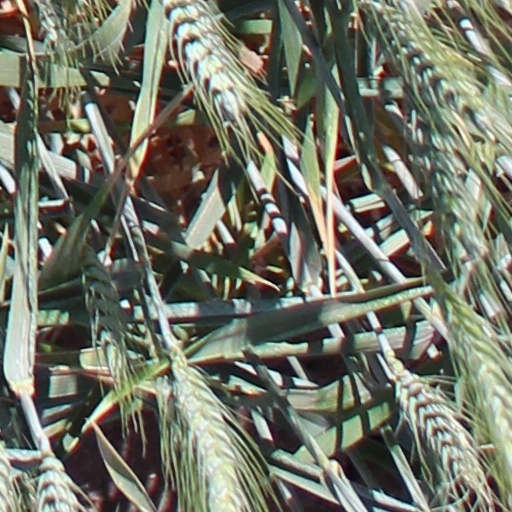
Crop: wheat